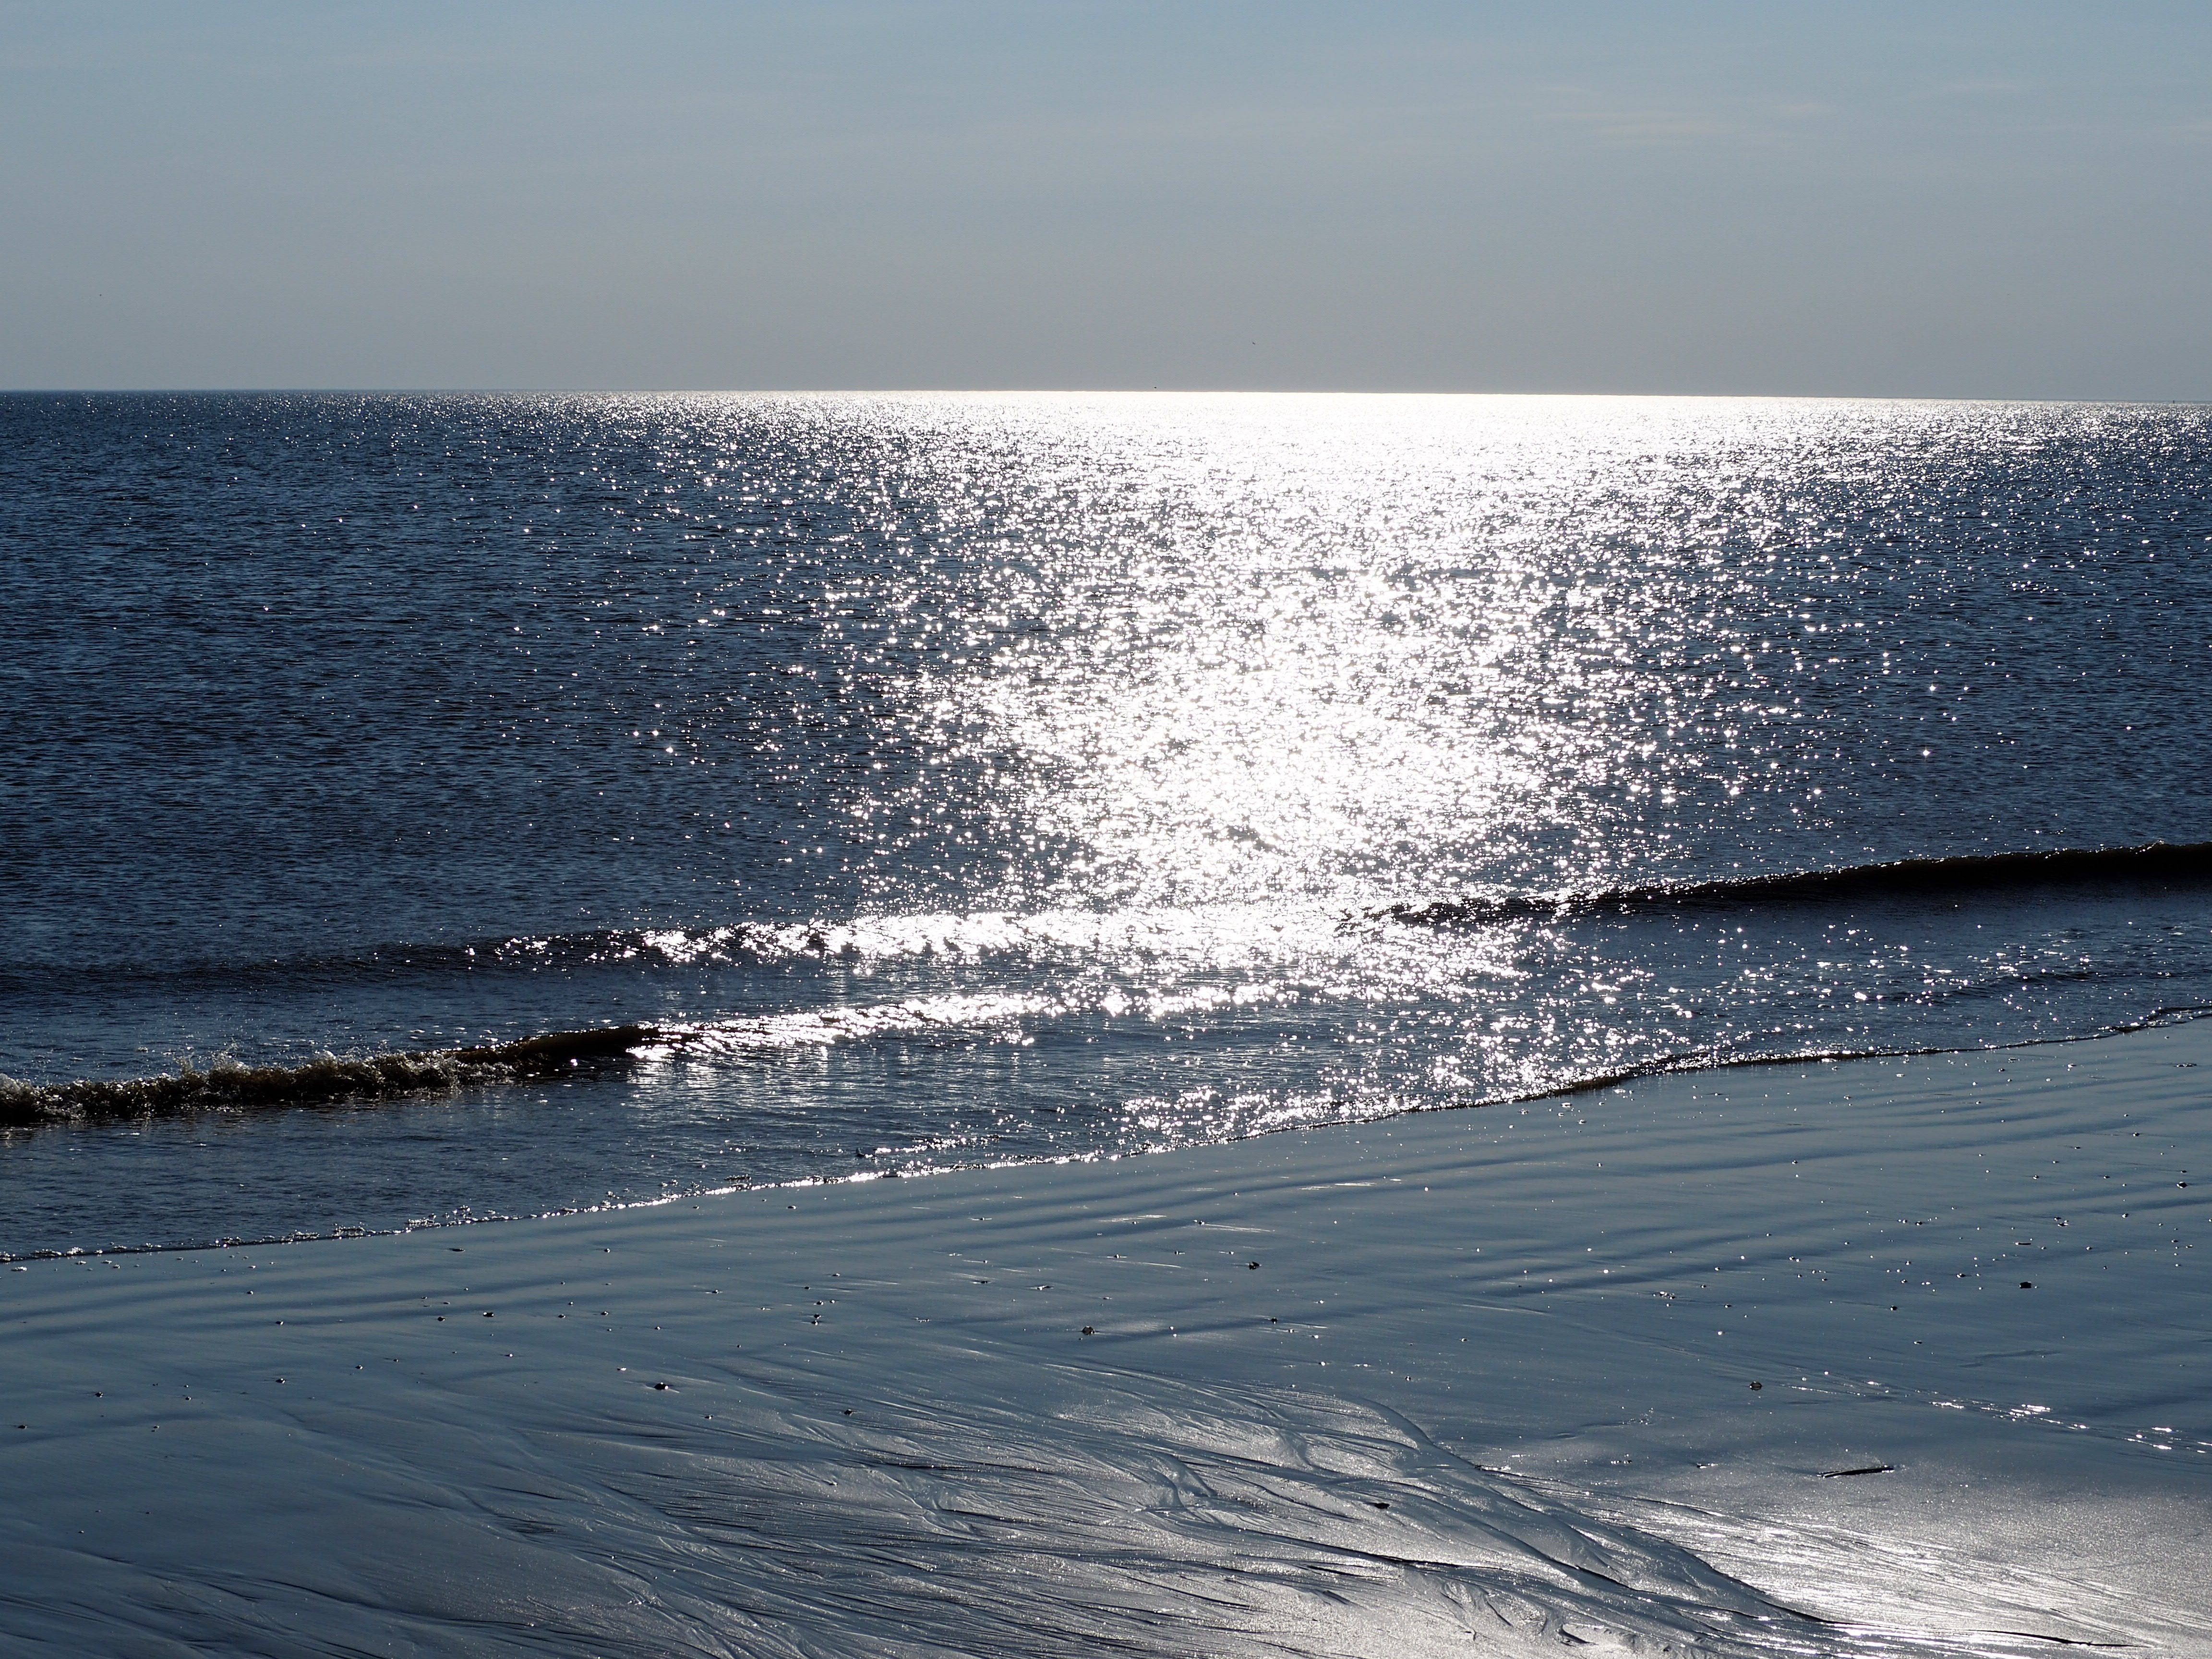
beach, sea, coast, water, sand, ocean, horizon, sunlight, shore, wave, wind, terrain, body of water, north sea, cape, back light, wind wave